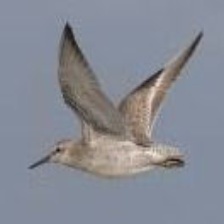
Species: RED KNOT
Scientific name: CALIDRIS CANUTUS
ImageNet parent category: red-backed_sandpiper